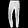
Label: Trouser